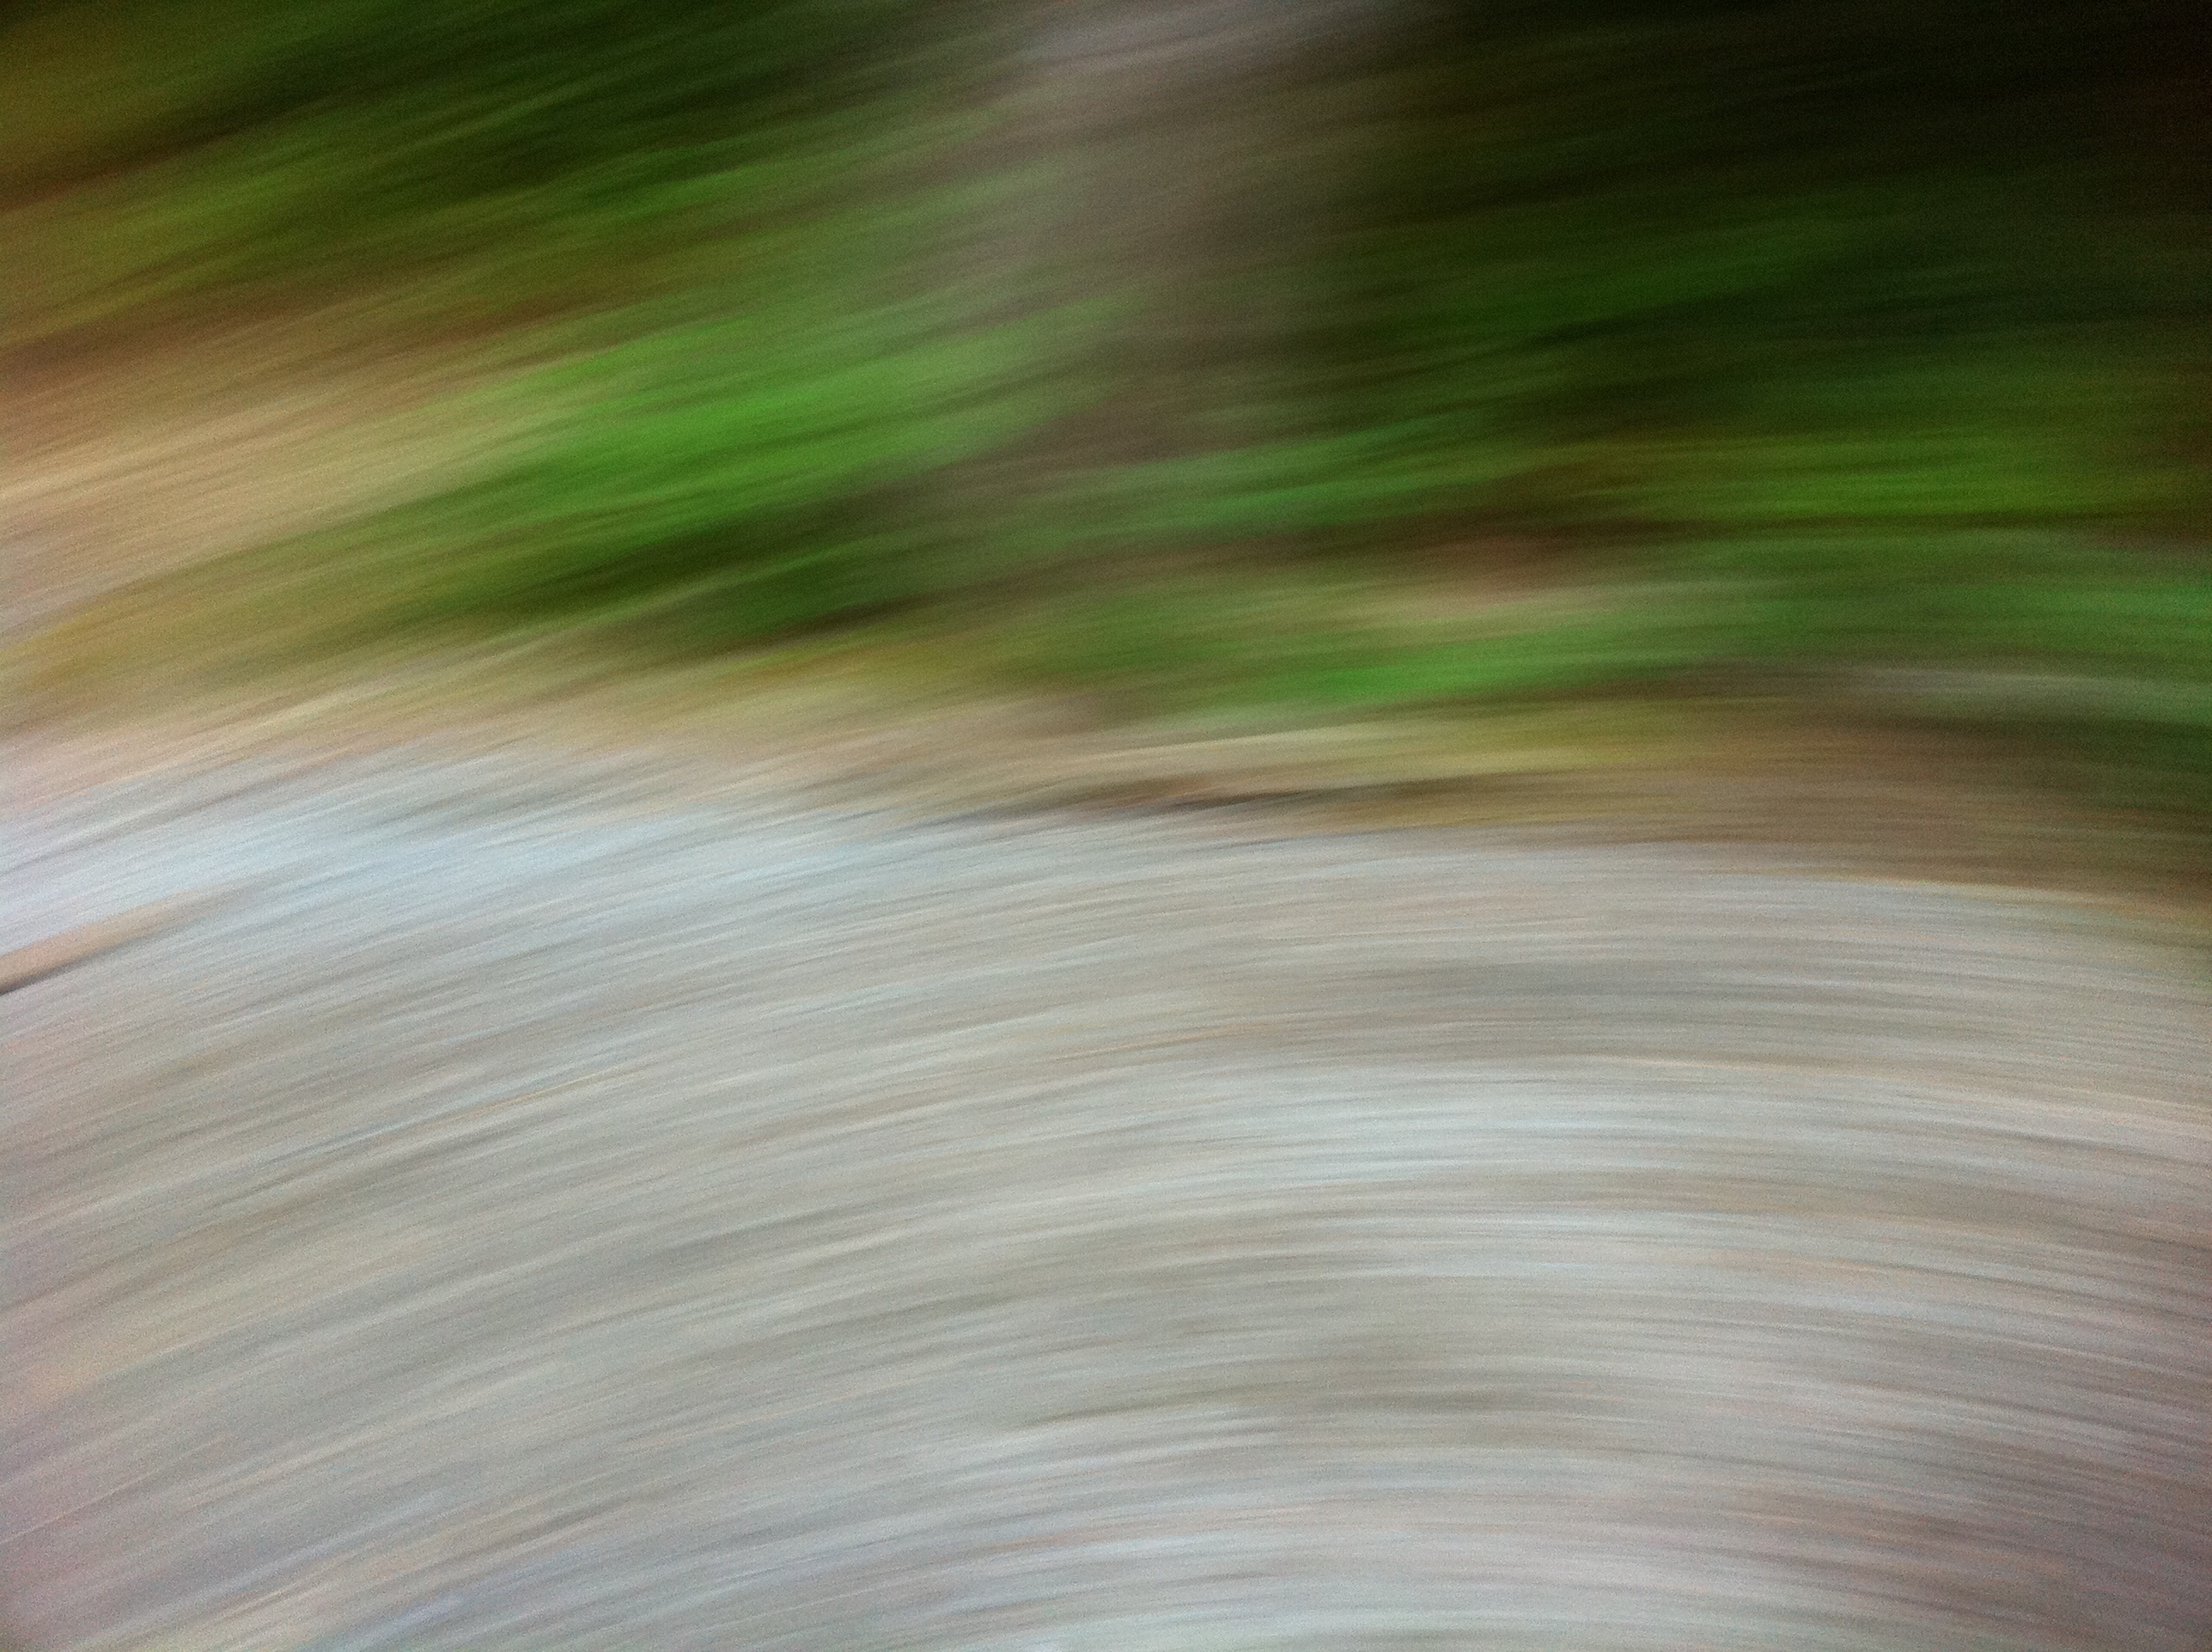
grass, light, wood, lawn, sunlight, texture, leaf, wave, floor, line, green, reflection, circle, shape, odyssey, macro photography, flooring, grass family